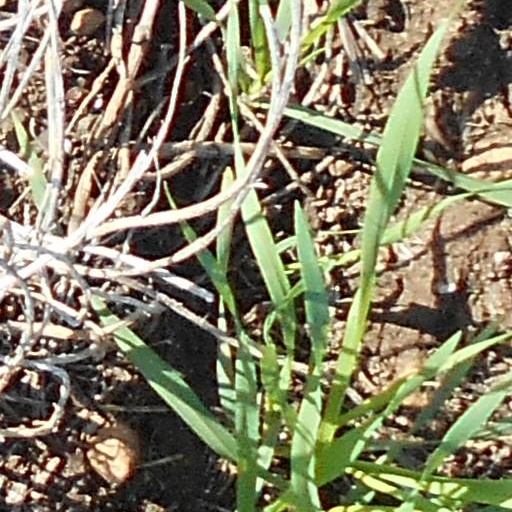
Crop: wheat